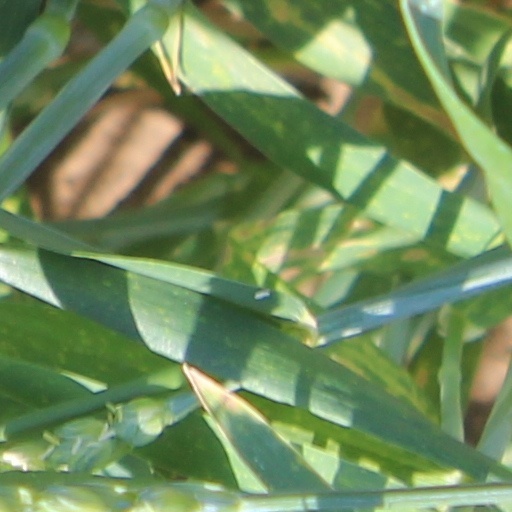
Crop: wheat